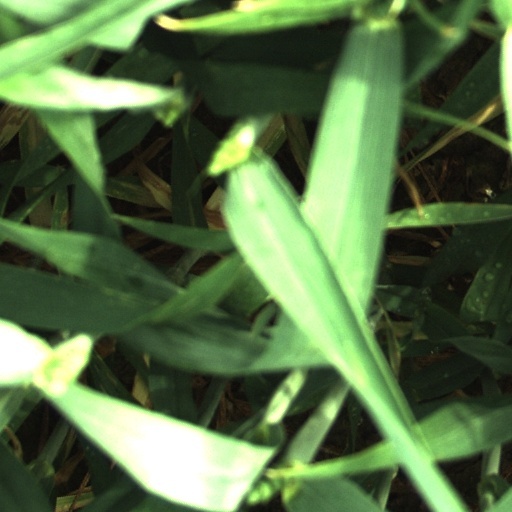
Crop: wheat